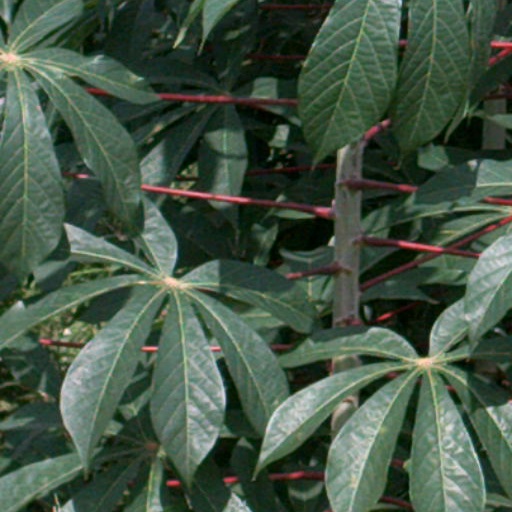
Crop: cassava